Music of Croatia

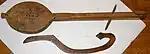
A traditional gusle instrument from Dalmatia

Tamburica (diminutive of tambura) music is a form of folk music that involves these and related string instruments. It became increasingly popular in the 1800s, and small bands began to form, paralleling similar developments in Russia, Italy and Ukraine.